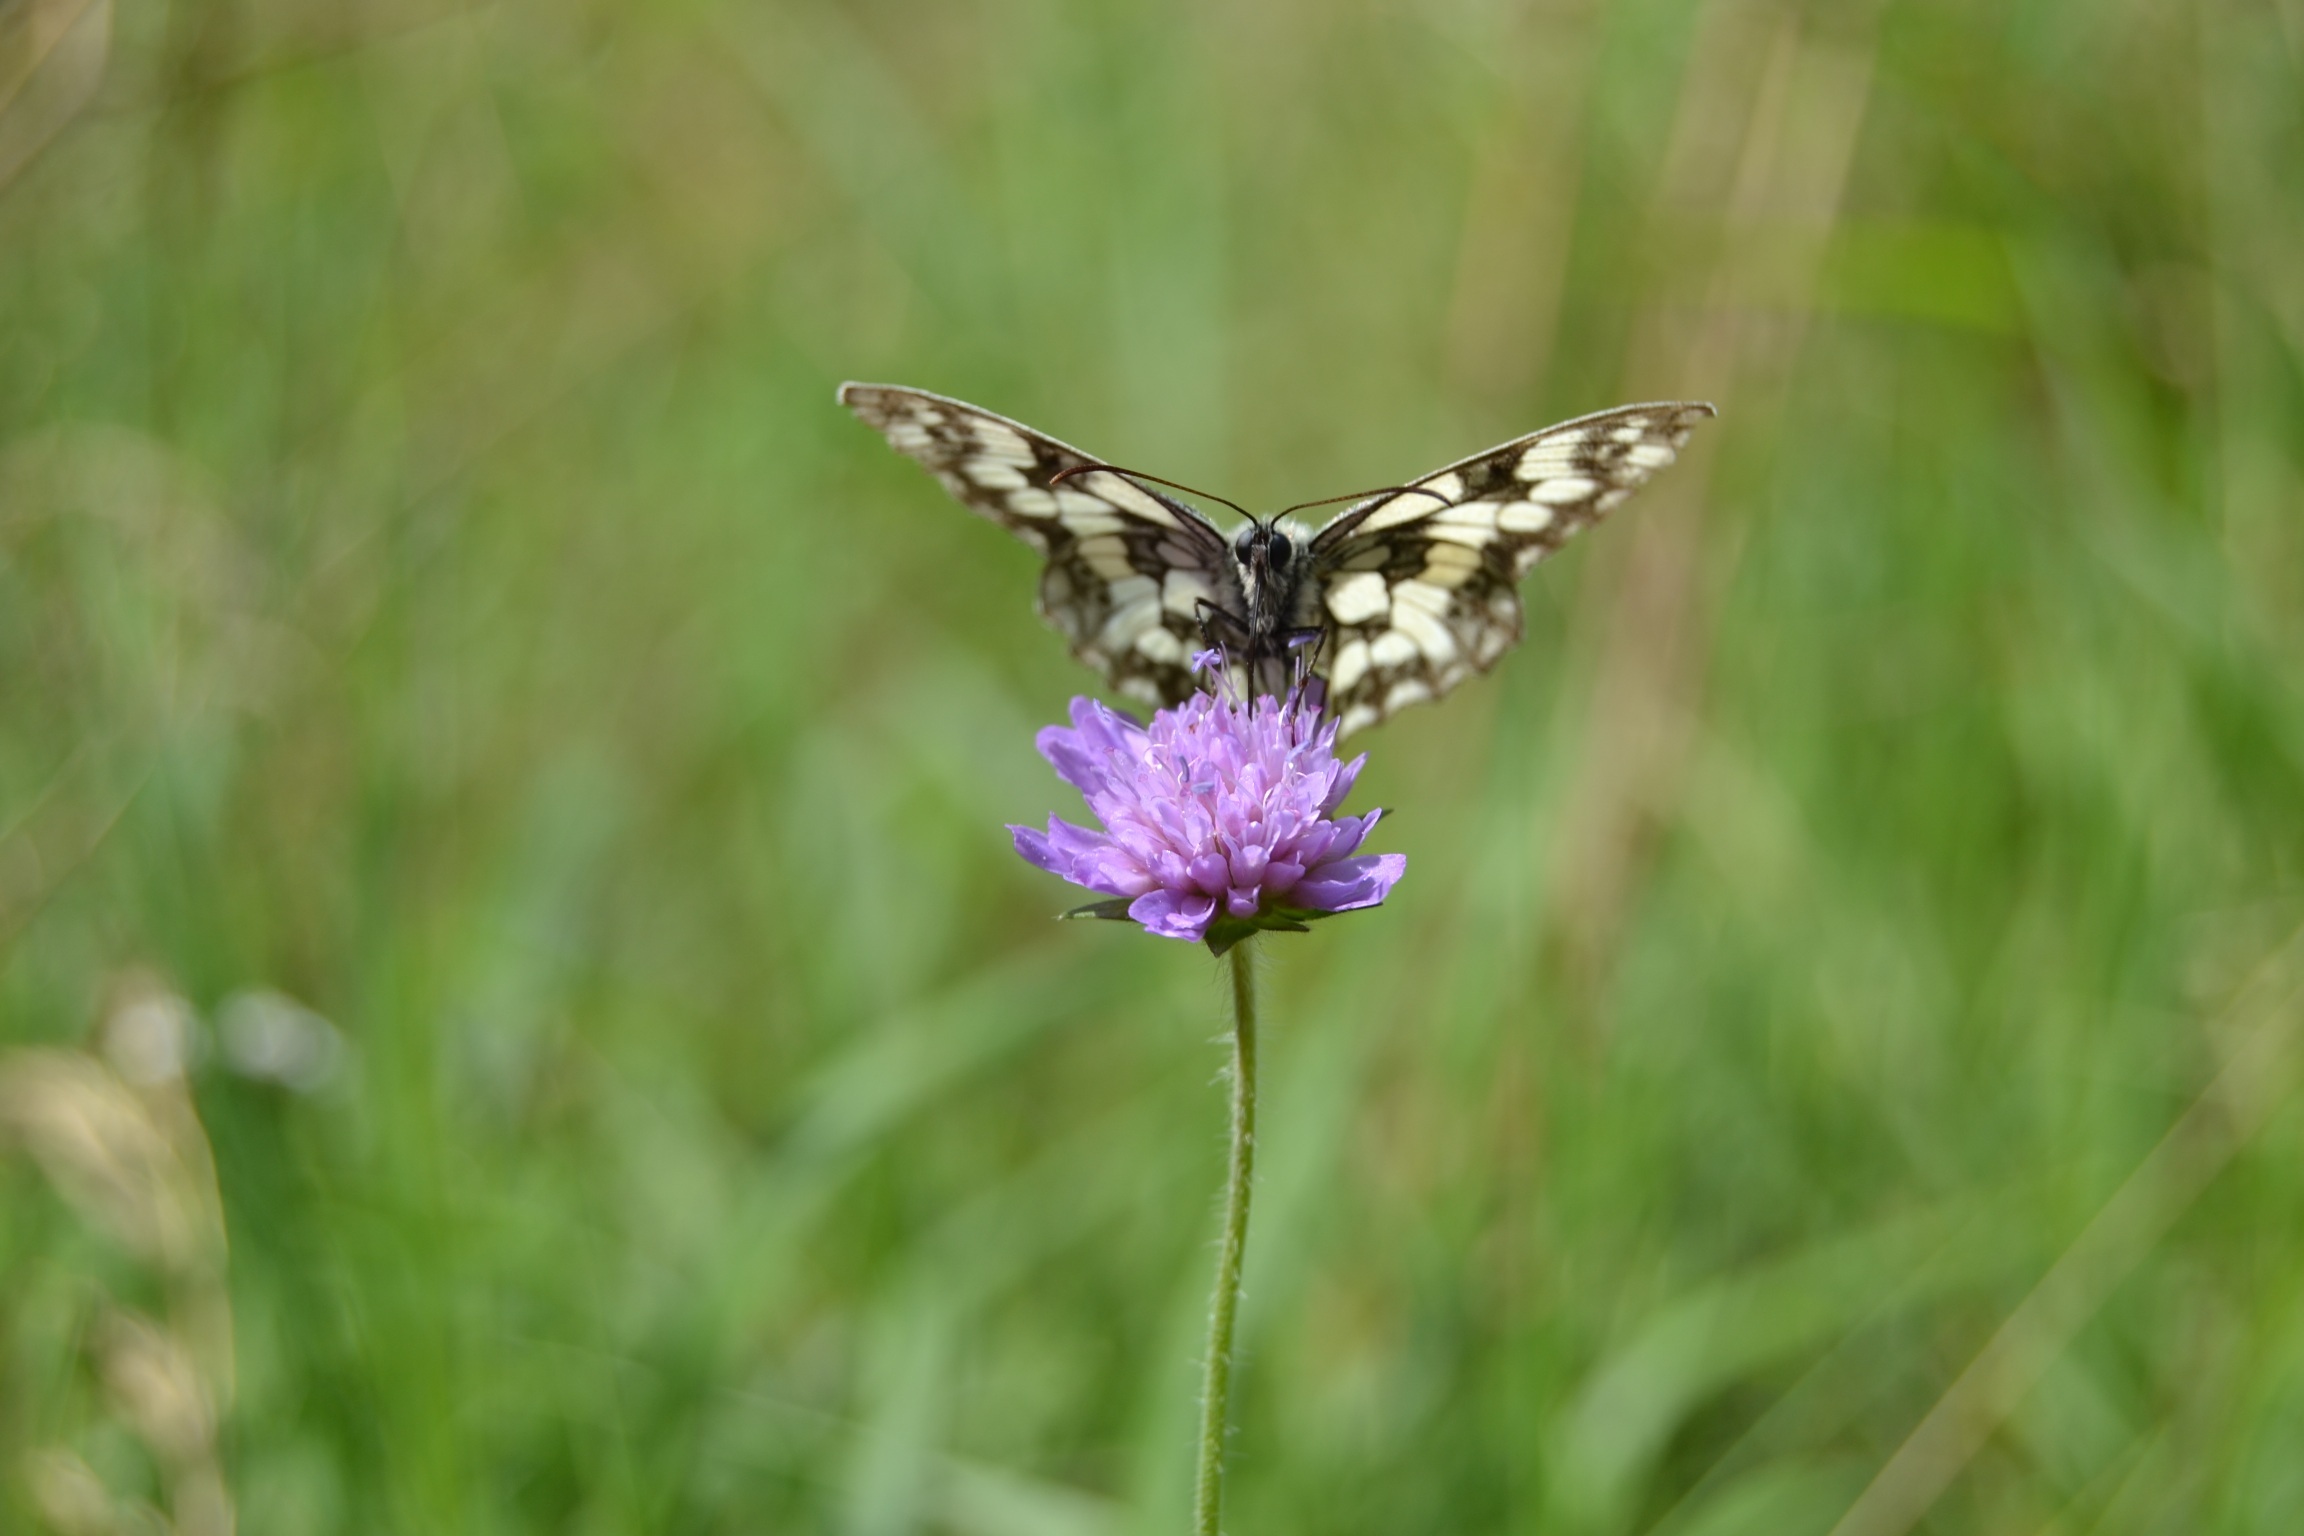
grass, meadow, prairie, flower, insect, butterfly, fauna, invertebrate, wildflower, nectar, macro photography, pollinator, moths and butterflies, lycaenid